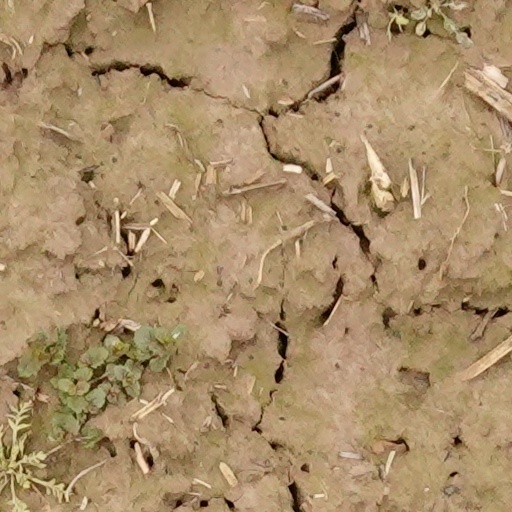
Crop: wheat